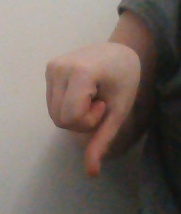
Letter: waw